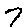
Label: 7